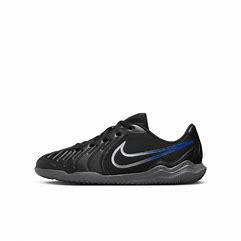
Brand: Nike
Model: Jr Tiempo Legend 10 Club